Triglavka

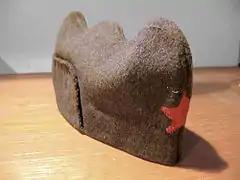
The triglavka or Triglav cap was part of the Yugoslav Partisan uniform in Croatia, Slovenia and western Bosnia. The type with a long edge at the back was the most practical and the majority of the specimens preserved are of this type.

The triglavka or Triglav cap (in Slovenia) or the partizanka or Partizan cap (in Croatia) is a side cap that was a part of the Yugoslav Partisan uniform in Croatia, Slovenia and western Bosnia. There, it was the most characteristic part of Partisan clothing. Despite its common name in Slovenia, the cap's design was not inspired by Mount Triglav, but was a copy of a cap design used by soldiers of the Spanish Republican faction. The first Yugoslav models were made in the second half of 1941 in Zagreb by the Communist Party activist Dobrila Jurić for Vladimir Popović and Otmar Kreačić, former fighters in the International Brigades, and organizers of the Croatian Liberation Front. In occupied Yugoslavia, the cap originated in use among Croatian Partisans in western Yugoslavia, but quickly spread through the Partisan movement, particularly among Slovene Partisans.